Francisco de Cuellar

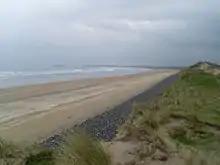
Streedagh Beach, County Sligo, where Francisco De Cuéllar was shipwrecked

The Armada suffered heavy losses during an extraordinary season of storms in the autumn of 1588. Cuéllar had been captain of the "San Pedro", a galleon of the squadron of Castille, one of the front-line squadrons of the Spanish Armada, when the ship left its position in the Armada formation in the North Sea in order to make repairs. He was accused of disobedience and was sentenced to death by hanging by the Major General of the fleet, . Cuéllar was sent to the merchantman, "La Lavia", for execution of sentence by the Auditor General, Martin de Aranda.